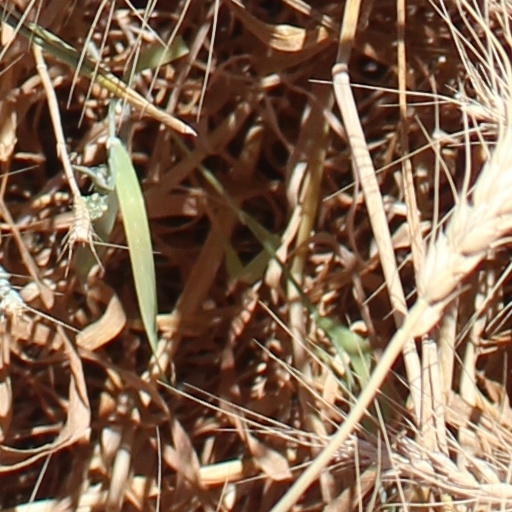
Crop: wheat